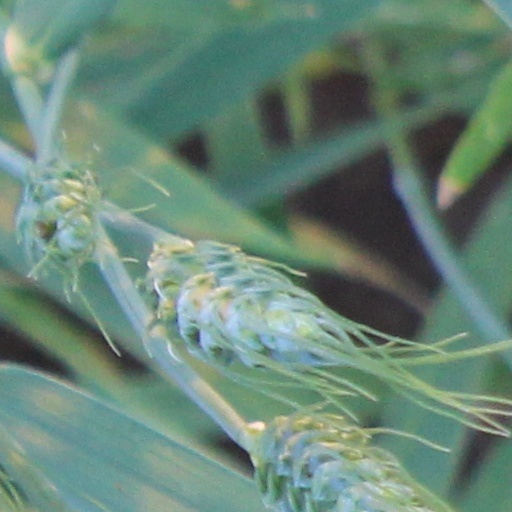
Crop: wheat